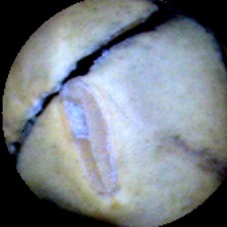
Label: Broken